Henry A. Ware House

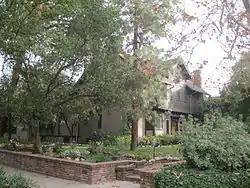

The Henry A. Ware House is a historic house located at 460 Bellefontaine Street in Pasadena, California. Prominent Pasadena architectural firm Greene & Greene designed the American Craftsman style house, which was built in 1913. The house's roof has a complex gabled form typical of Craftsman designs, and its eaves are overhanging with exposed rafters and beams. A large front-facing gable features a stepped brick chimney, while a one-story bay includes Tudor-inspired half-timbering.